Portland Yamhill Historic District

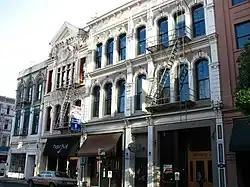

The Portland Yamhill Historic District, located in downtown Portland, Oregon, is listed on the National Register of Historic Places.